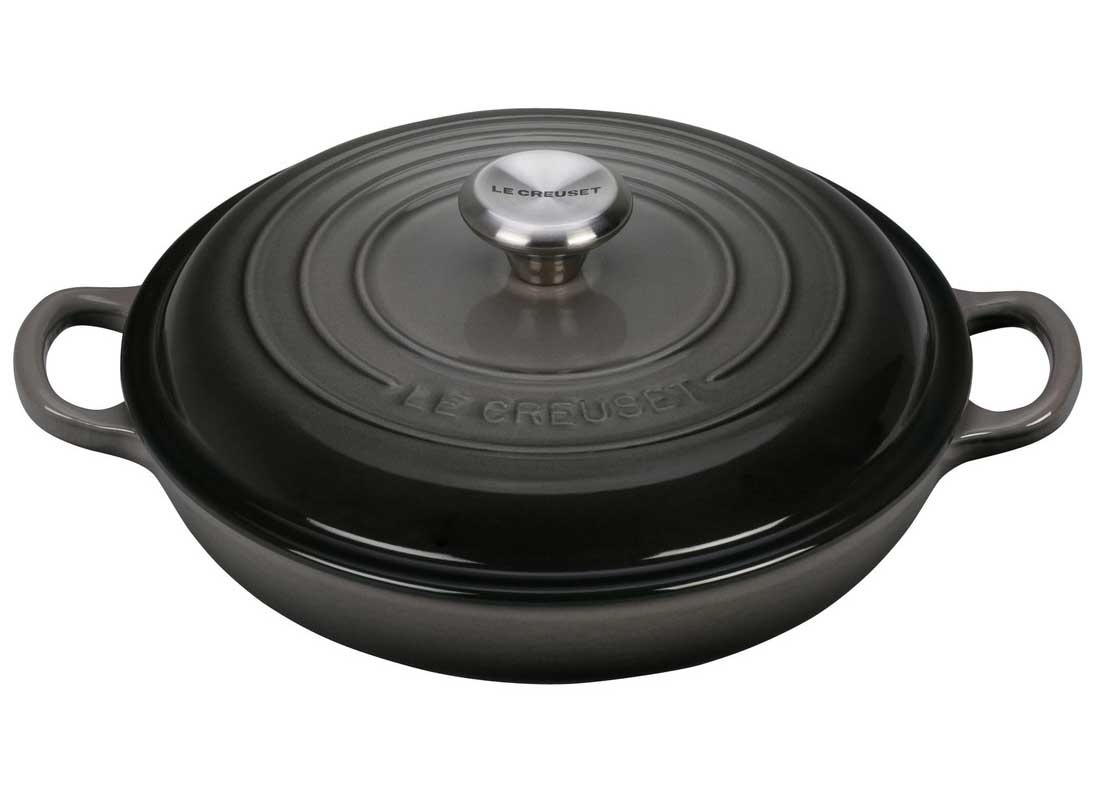
Le Creuset 1.5 Quart Signature Cast Iron Braiser - Oyster
SPECIFICATIONS Capacity: 1 1/2 QT Length: 8 3/4" Height: 3 3/4" Cleaning: Dishwasher Safe Heat Source: Ceramic, Electric, Gas, Halogen, Induction, Outdoor Grill, Oven DESCRIPTION The enameled cast iron braiser is uniquely designed for maximum performance, transforming tough cuts of meat and hearty vegetables into tender, flavorful dishes. Food is first seared over high heat, then finished slowly in a flavorful liquid. The wide base of the braiser allows ingredients to be placed in a single layer for proper searing; once liquid is added, the domed lid continuously circulates steam to lock in moisture and flavor. Le Creuset produced the first enameled cast iron cookware nearly a century ago, and the original foundry still operates today, where 15 skilled artisans hand-inspect each piece. This tradition of the finest culinary craftsmanship, combined with the latest innovations in comfort and functionality, make Le Creuset unsurpassed in both beauty and quality.
Brand: Le Creuset
Category: Home & Garden > Kitchen & Dining > Cookware & Bakeware > Cookware